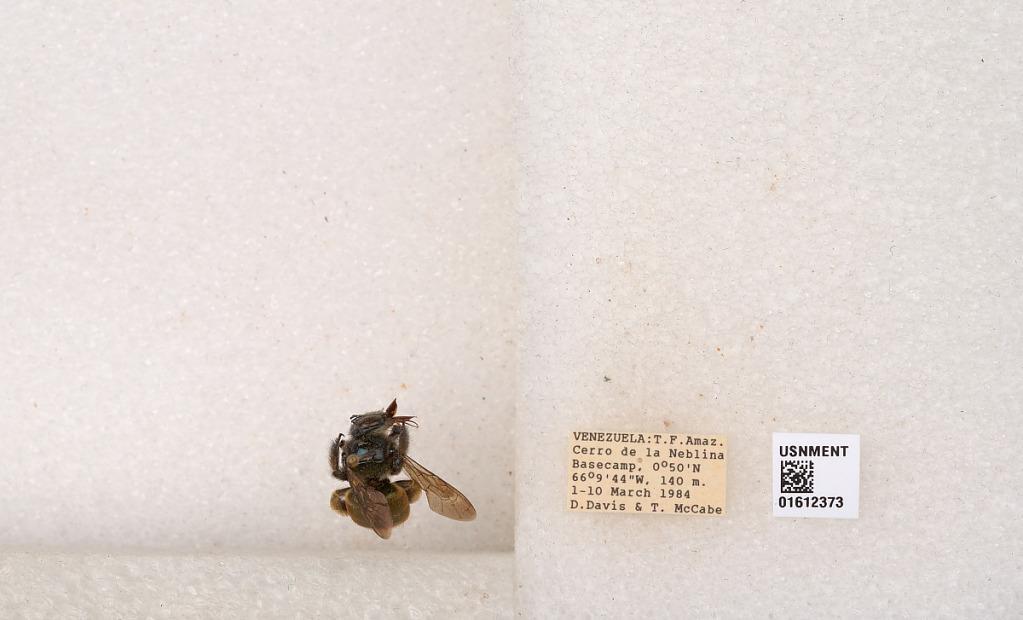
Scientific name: Xylocopa (Schonnherria) ornata Smith
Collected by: D. Davis & T. McCabe
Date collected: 1984-3-1
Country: Venezuela
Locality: T.F. Amazonas, Cerro de la Neblina Basecamp